Myron Fass

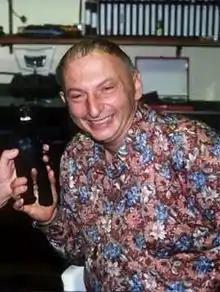

Myron Fass (March 29, 1926 – September 14, 2006) was an American publisher of pulp magazines and comic books, operating from the 1950s through the 1990s under a multitude of company names, including M. F. Enterprises and Eerie Publications. At his height in the 1970s, Fass was known as the biggest multi-title newsstand magazine publisher in the country. He put out up to fifty titles a month, many of them one-offs, covering any subject matter he thought would sell, from soft-core pornography to professional wrestling, UFOs to punk rock, horror films to firearm magazines.